Šimun Kožičić Benja

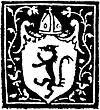
Coat of Arms of Šimun Kožičić Benja, printed on his books.

He was born into the prominent Benja-Kožičić family in Zadar, at the time part of the Republic of Venice. His mother, Orea, was Venetian from the Contarini household. While his parents wanted him to become a soldier he decided to enter the priesthood. After his education in Zadar and Rome, he became a canon and the prefect of the Church of St. John near the port in Zadar.